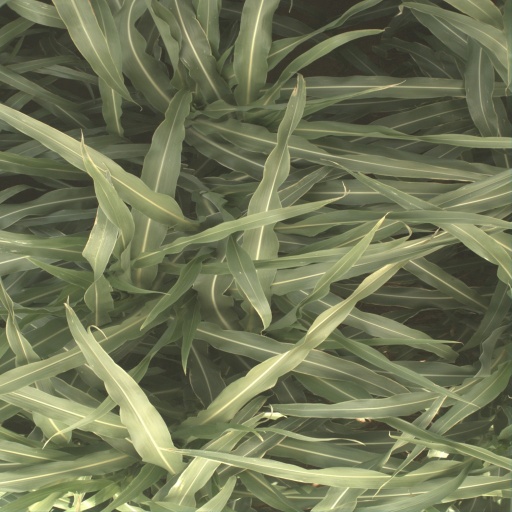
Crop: sorghum